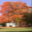
Label: maple_tree